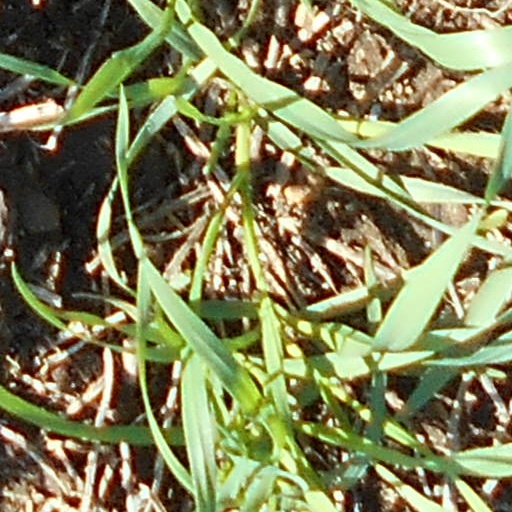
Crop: wheat